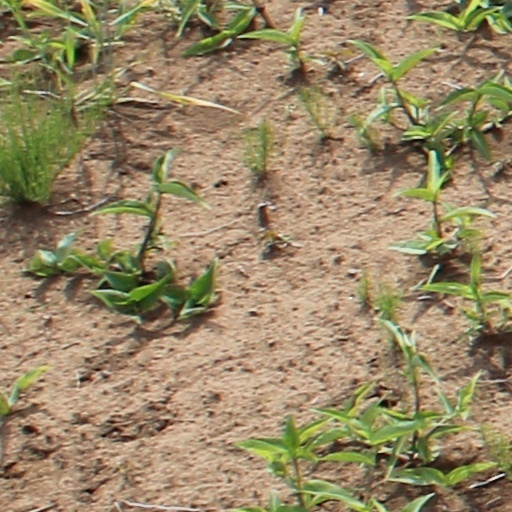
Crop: wheat